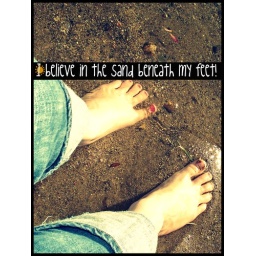
It was Memorial Day Weekend in Connecticut. i just love the clear water there!